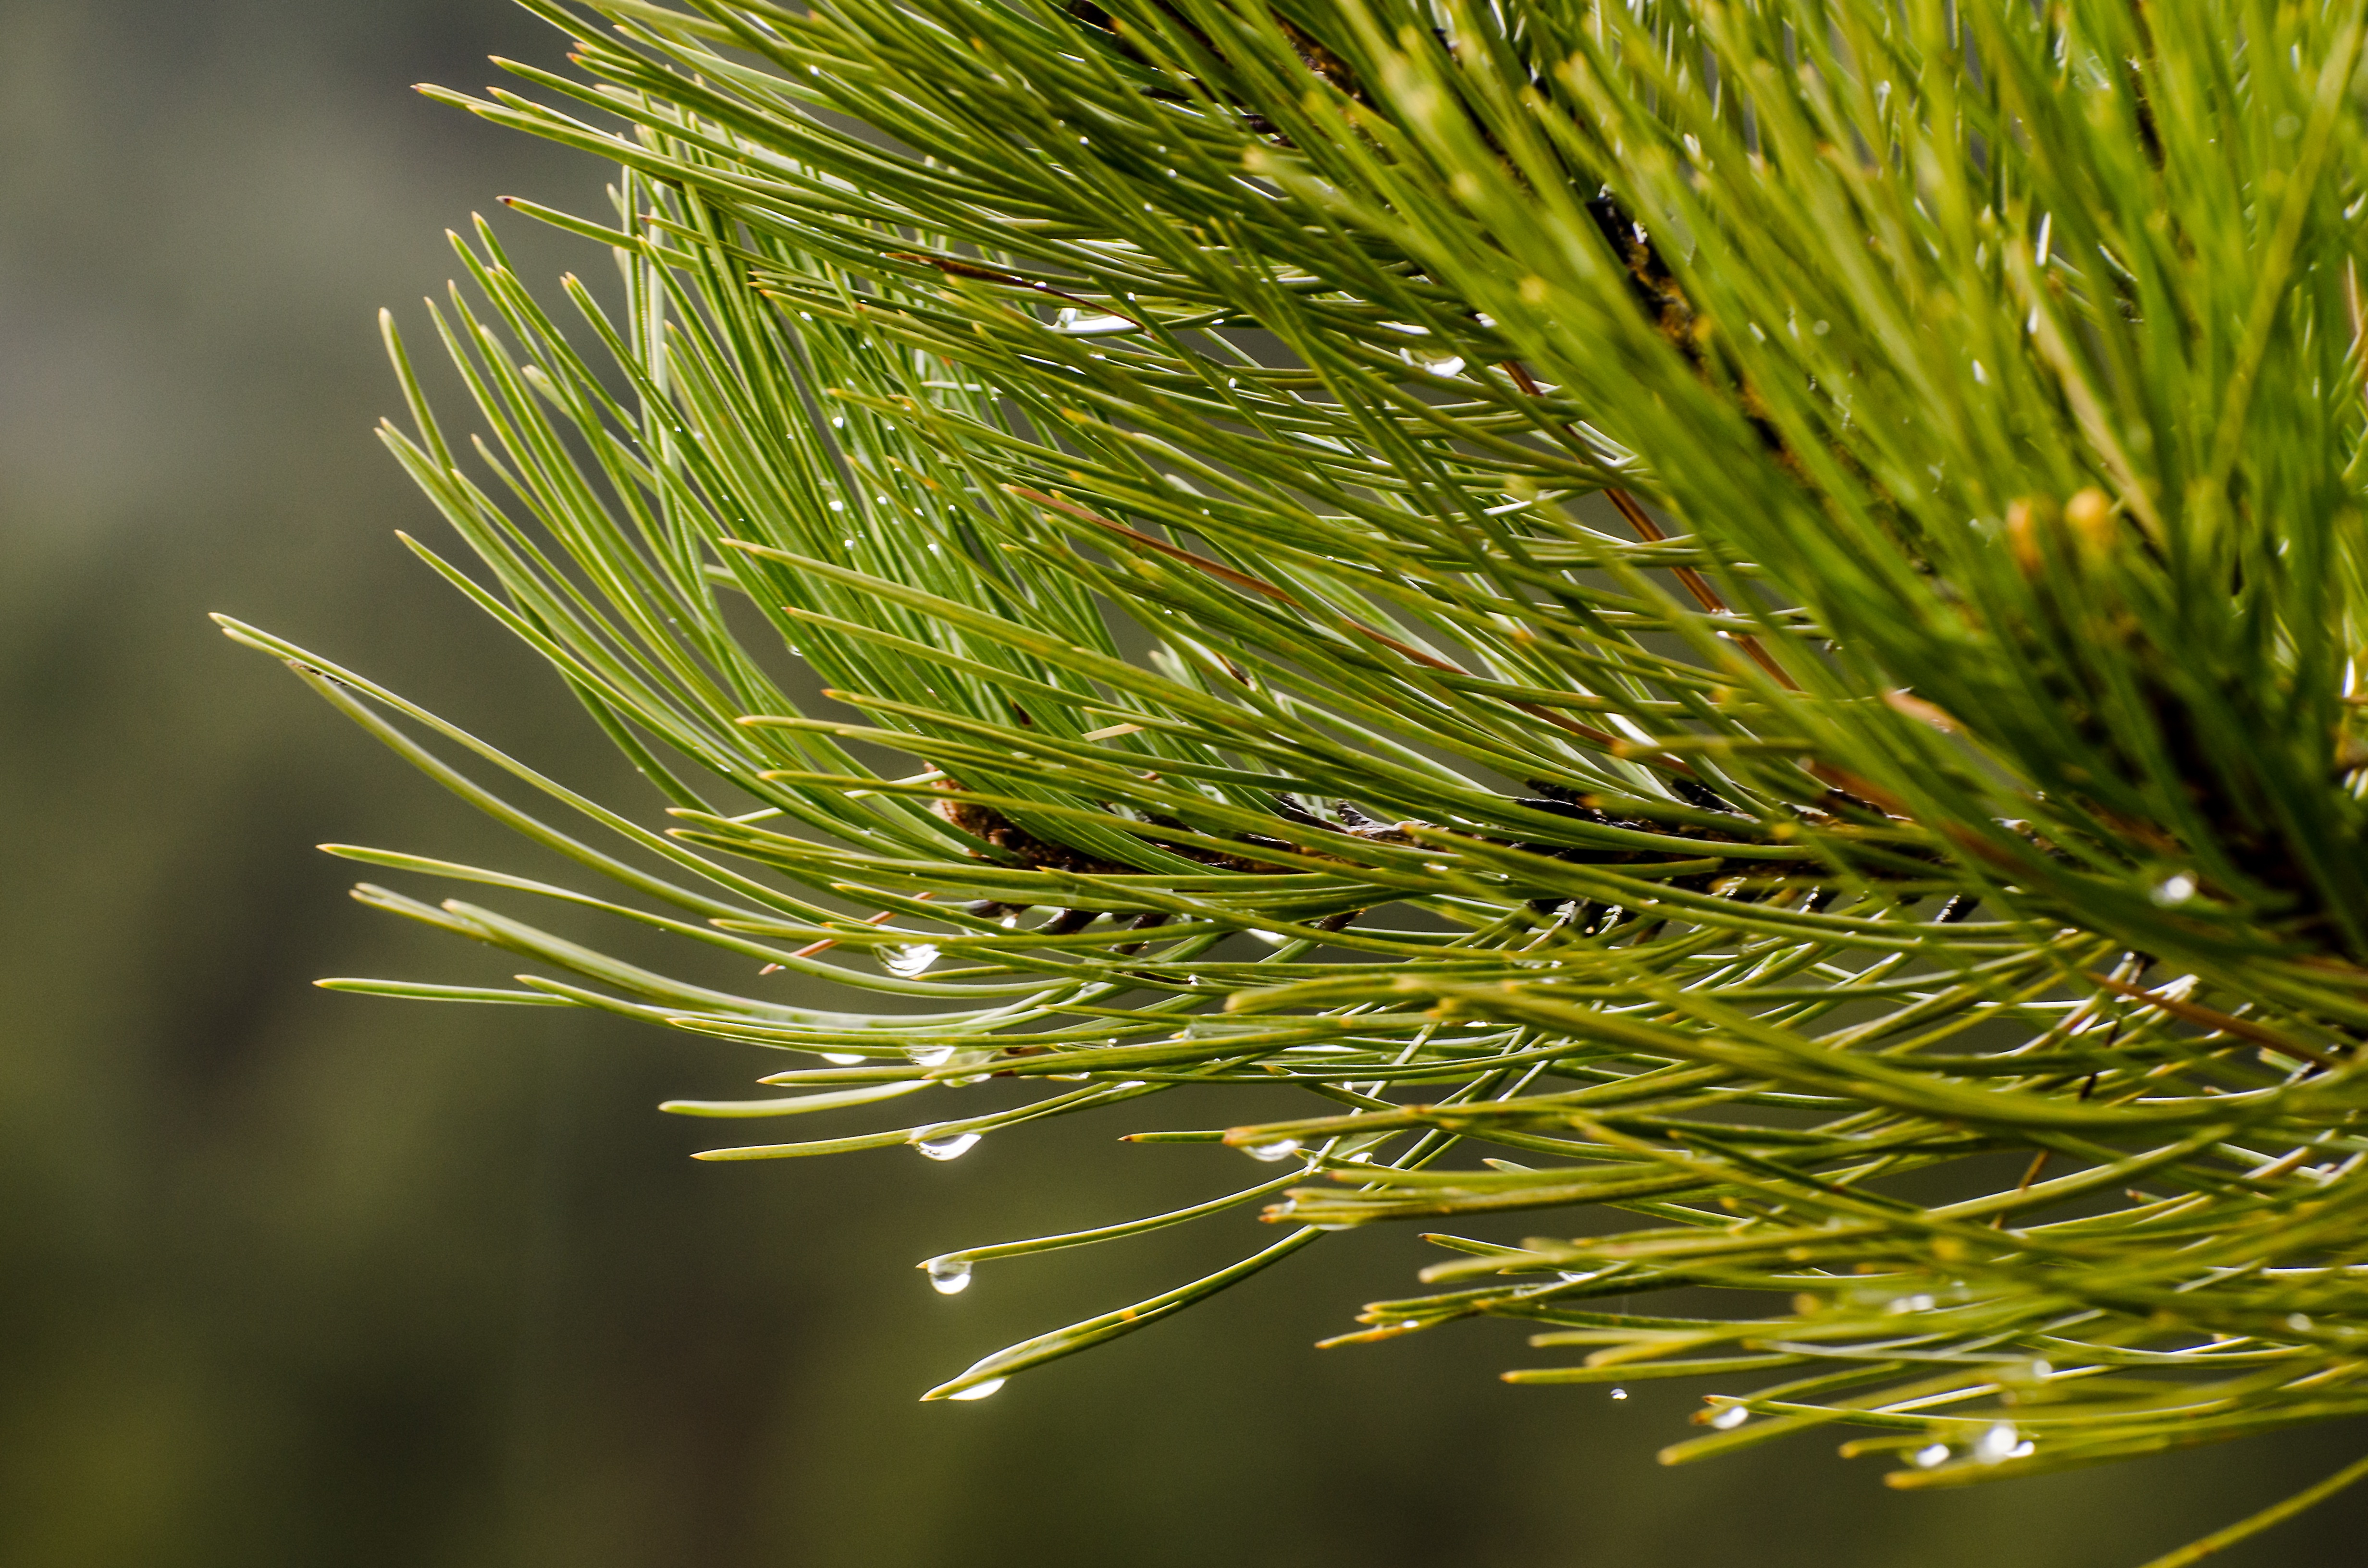
tree, water, nature, forest, grass, branch, drop, dew, needle, light, plant, sunlight, rain, water drop, leaf, flower, raindrop, wet, summer, pine, spring, green, tranquil, macro, evergreen, weather, botany, fir, flora, twig, conifer, close up, trees, outdoors, coniferous, spruce, droplets, needles, shiny, larch, macro photography, pine needles, flowering plant, water drops, pine family, grass family, plant stem, woody plant, land plant